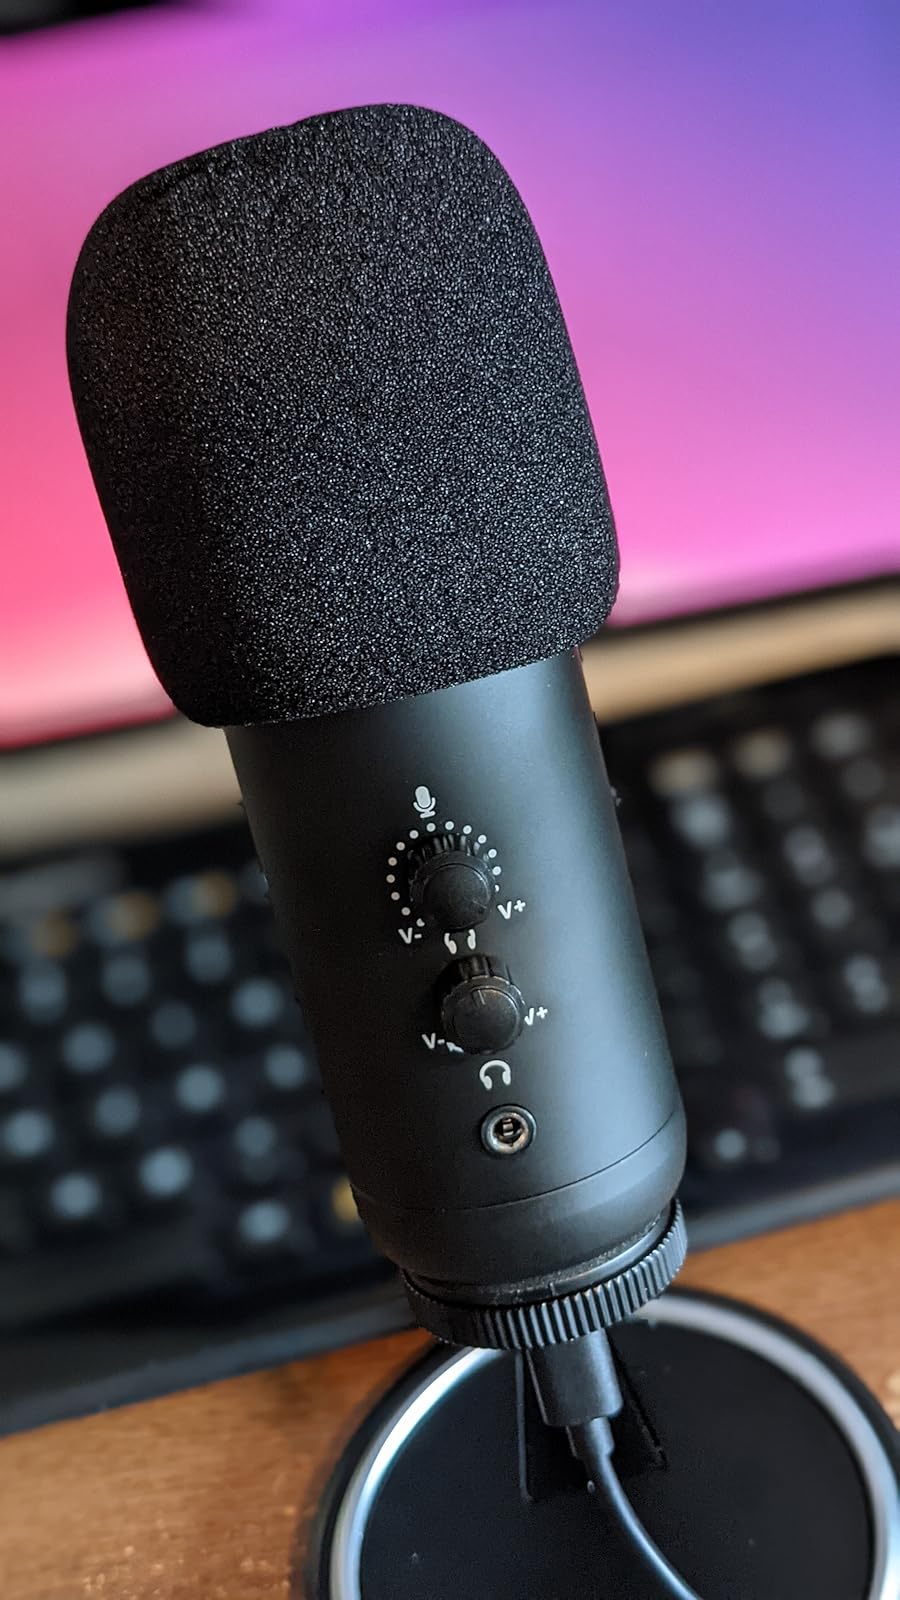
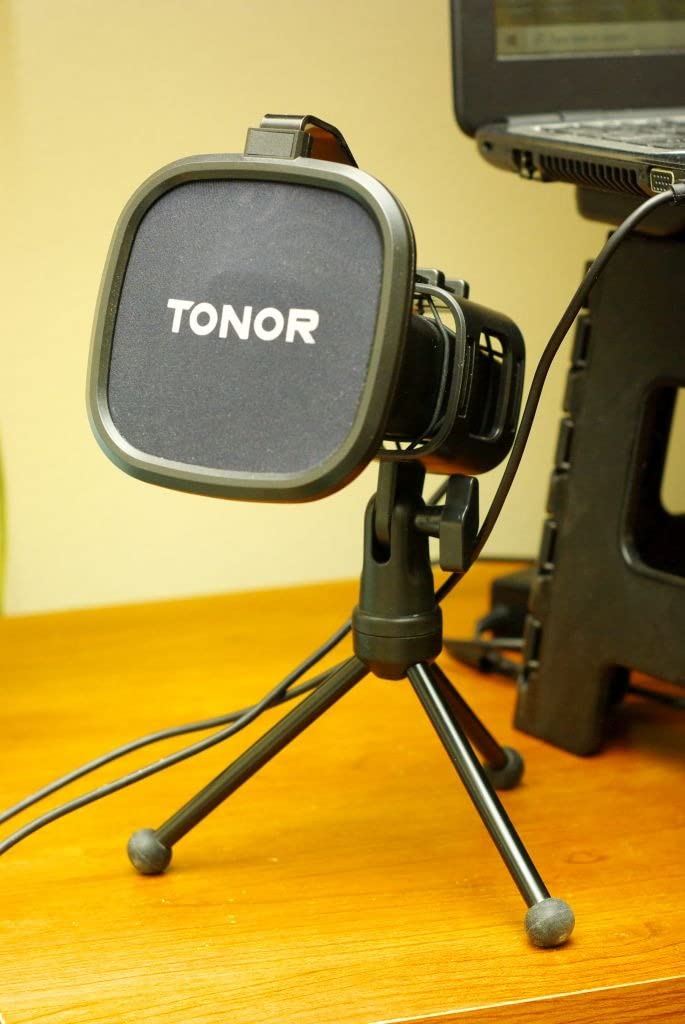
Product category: microphone
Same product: no